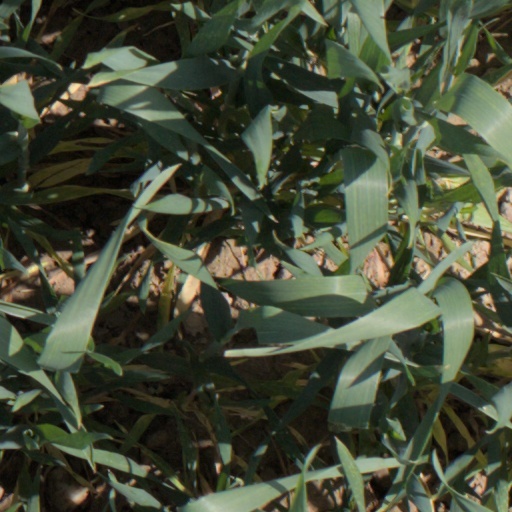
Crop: wheat